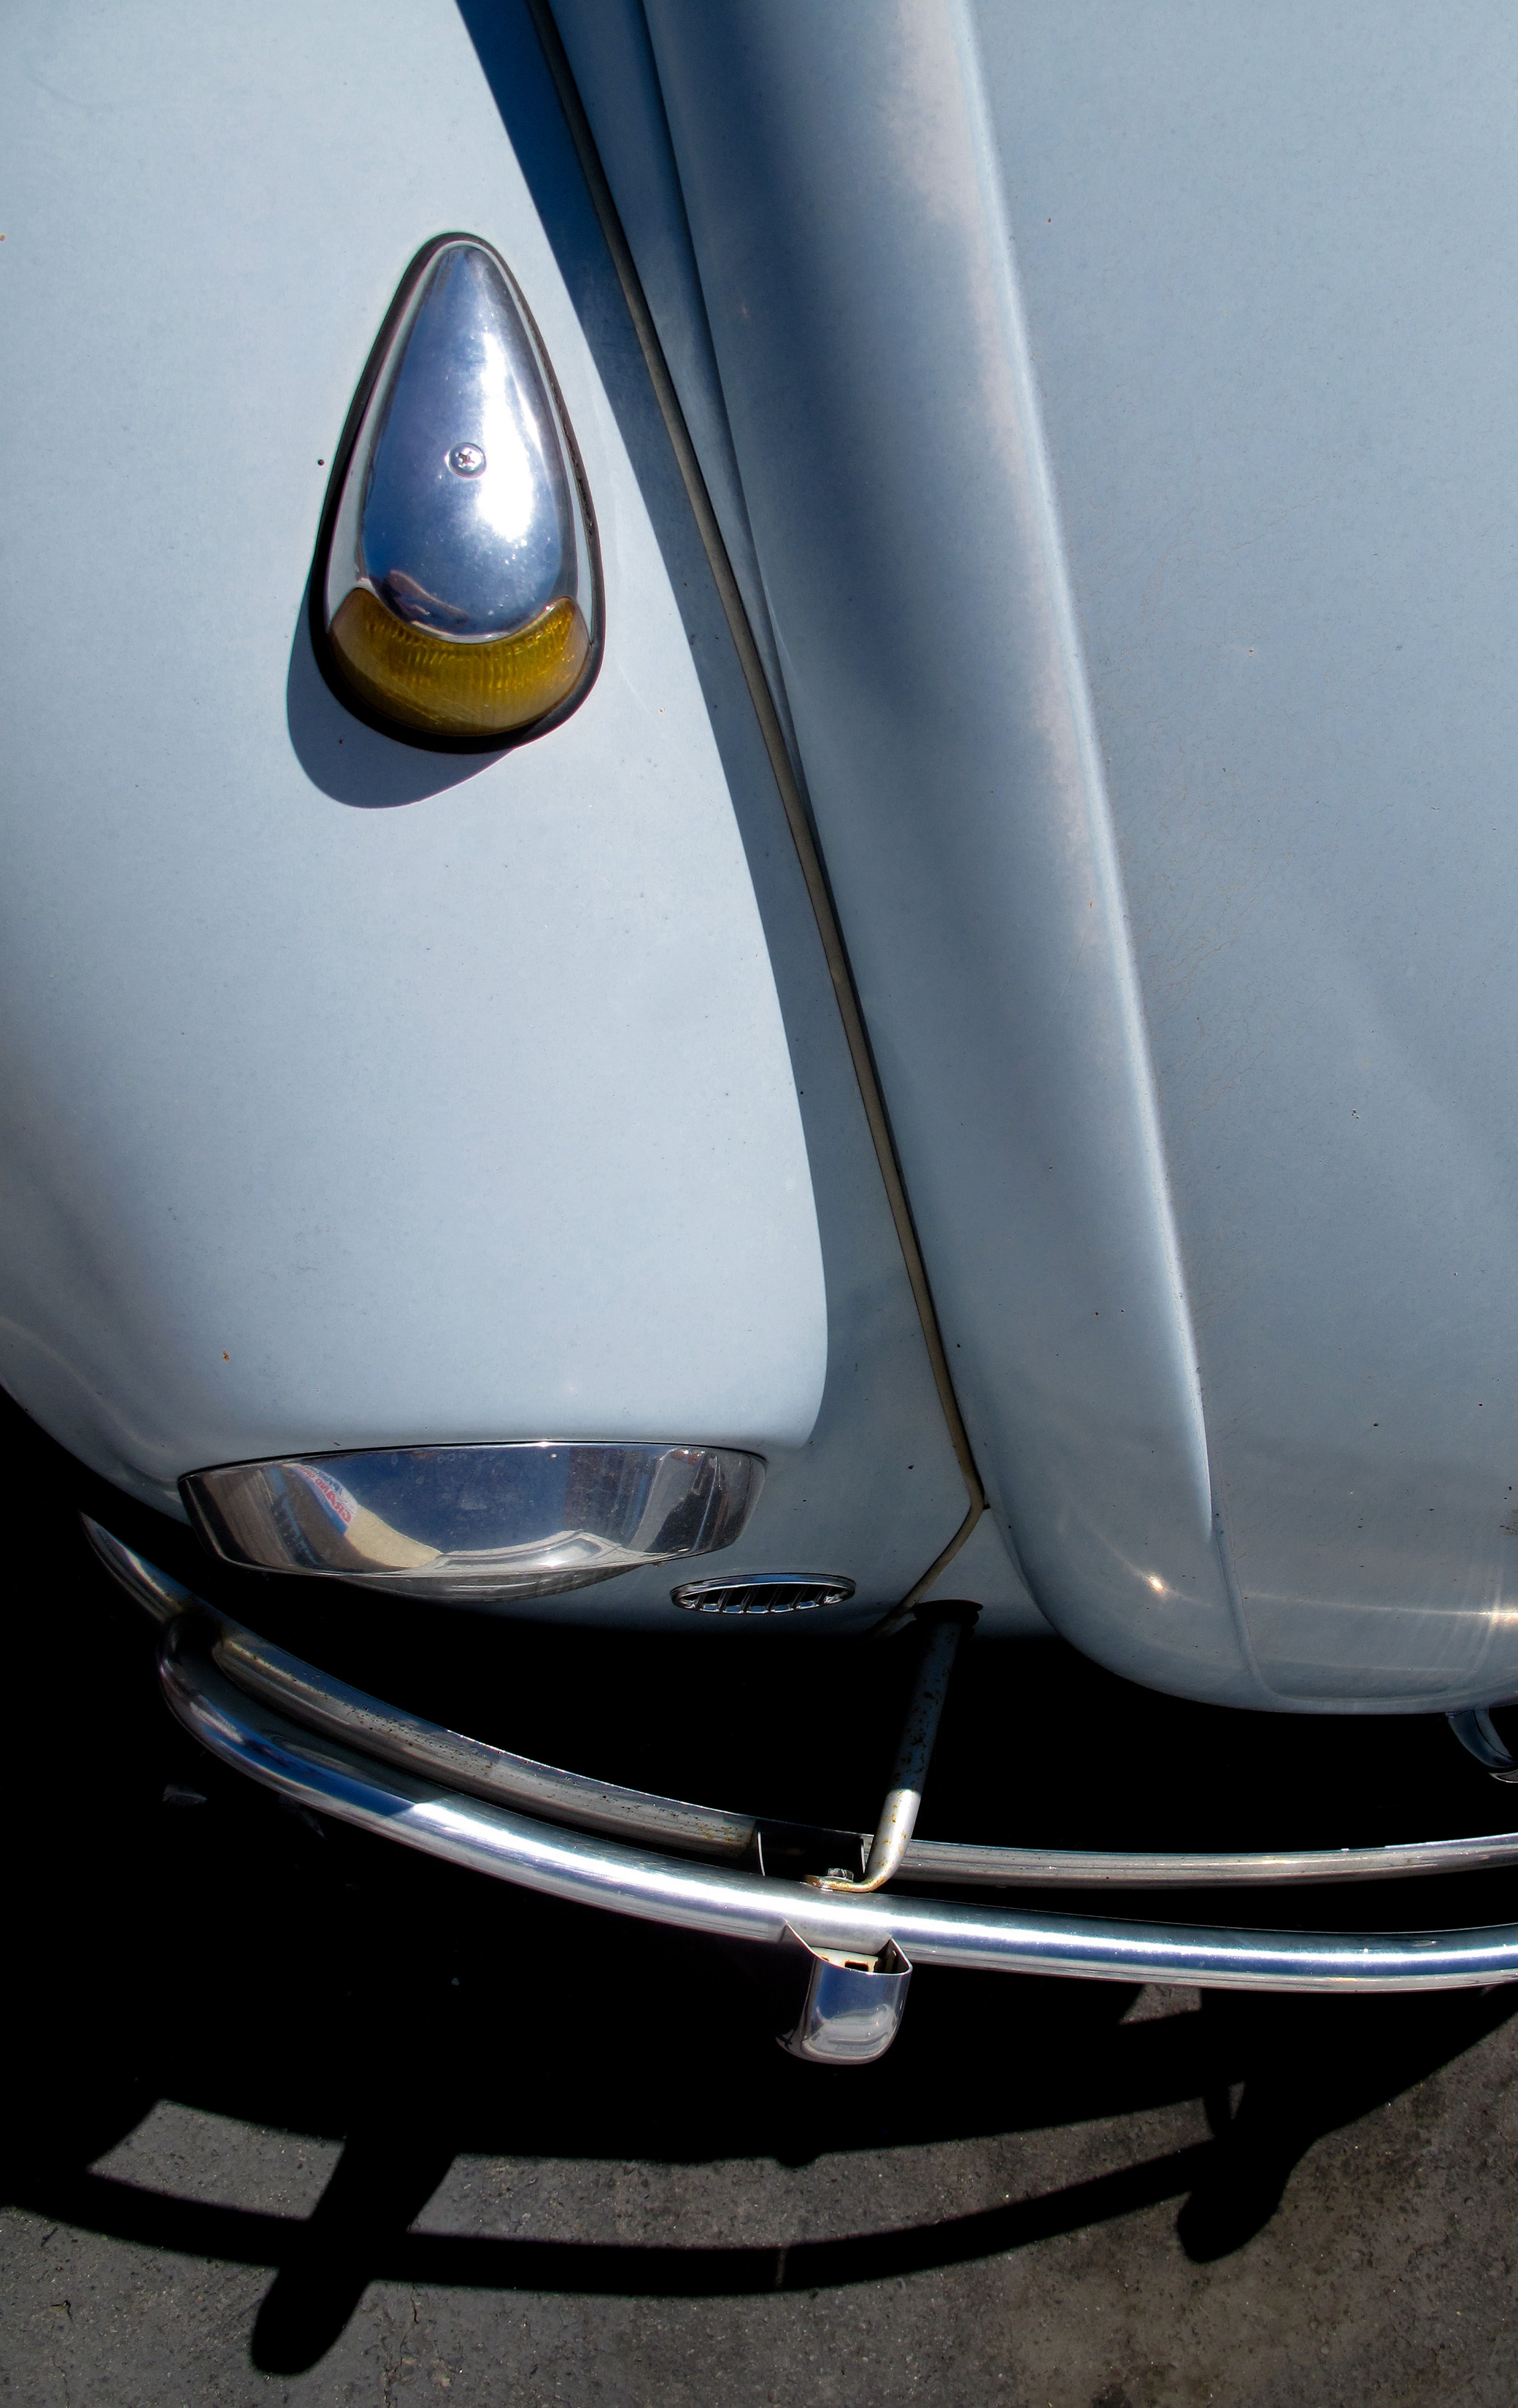
car, wheel, window, glass, vw, volkswagen, vehicle, blue, california, sports car, vintage car, bumper, rim, fender, classic, 1967, beetle, coccinelle, kever, sacramento, type1, aircooled, kafer, fusca, vocho, fusquinha, automobile make, automotive exterior, compact car, automotive design, luxury vehicle, executive car